Question: Please indicate a possible affordance area of baseball bat that can be used for hitting
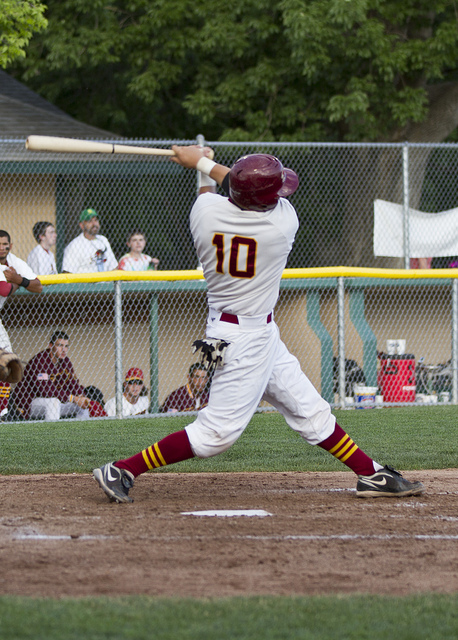
Answer: [22.24, 131.5, 111.407, 152.333]